Ancient Maya cuisine

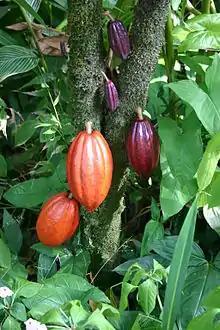

Several different varieties of beans were grown, including pinto, red and black beans.